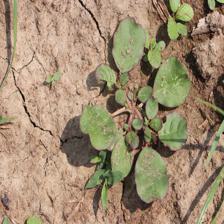
Label: BroadLeafWeed